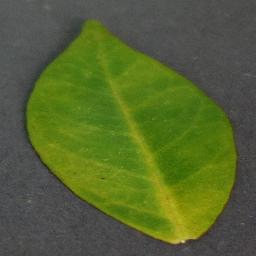
Label: Orange___Haunglongbing_(Citrus_greening)